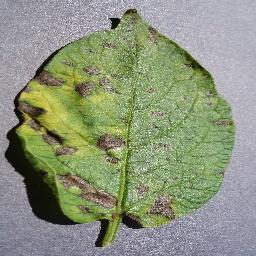
Etiqueta: Tizon_Temprano